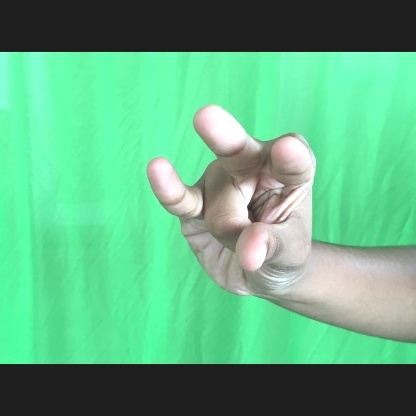
Mudra: Kangulam